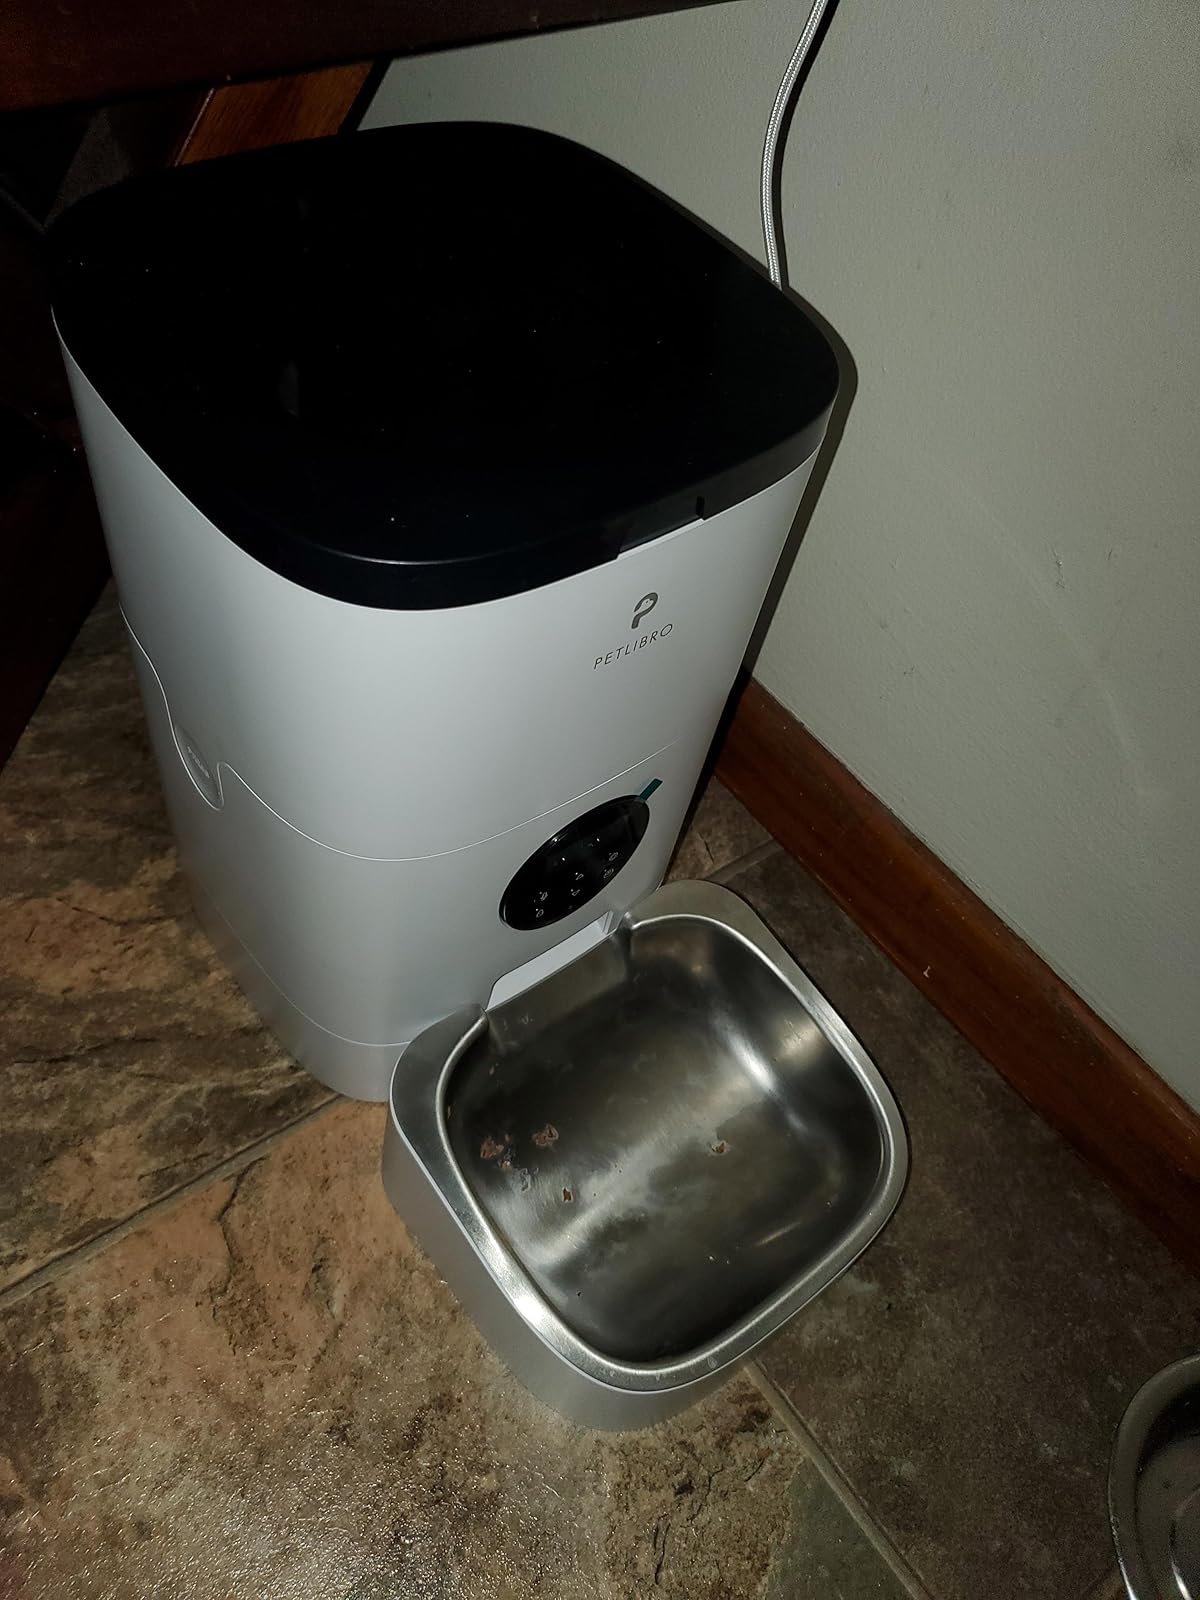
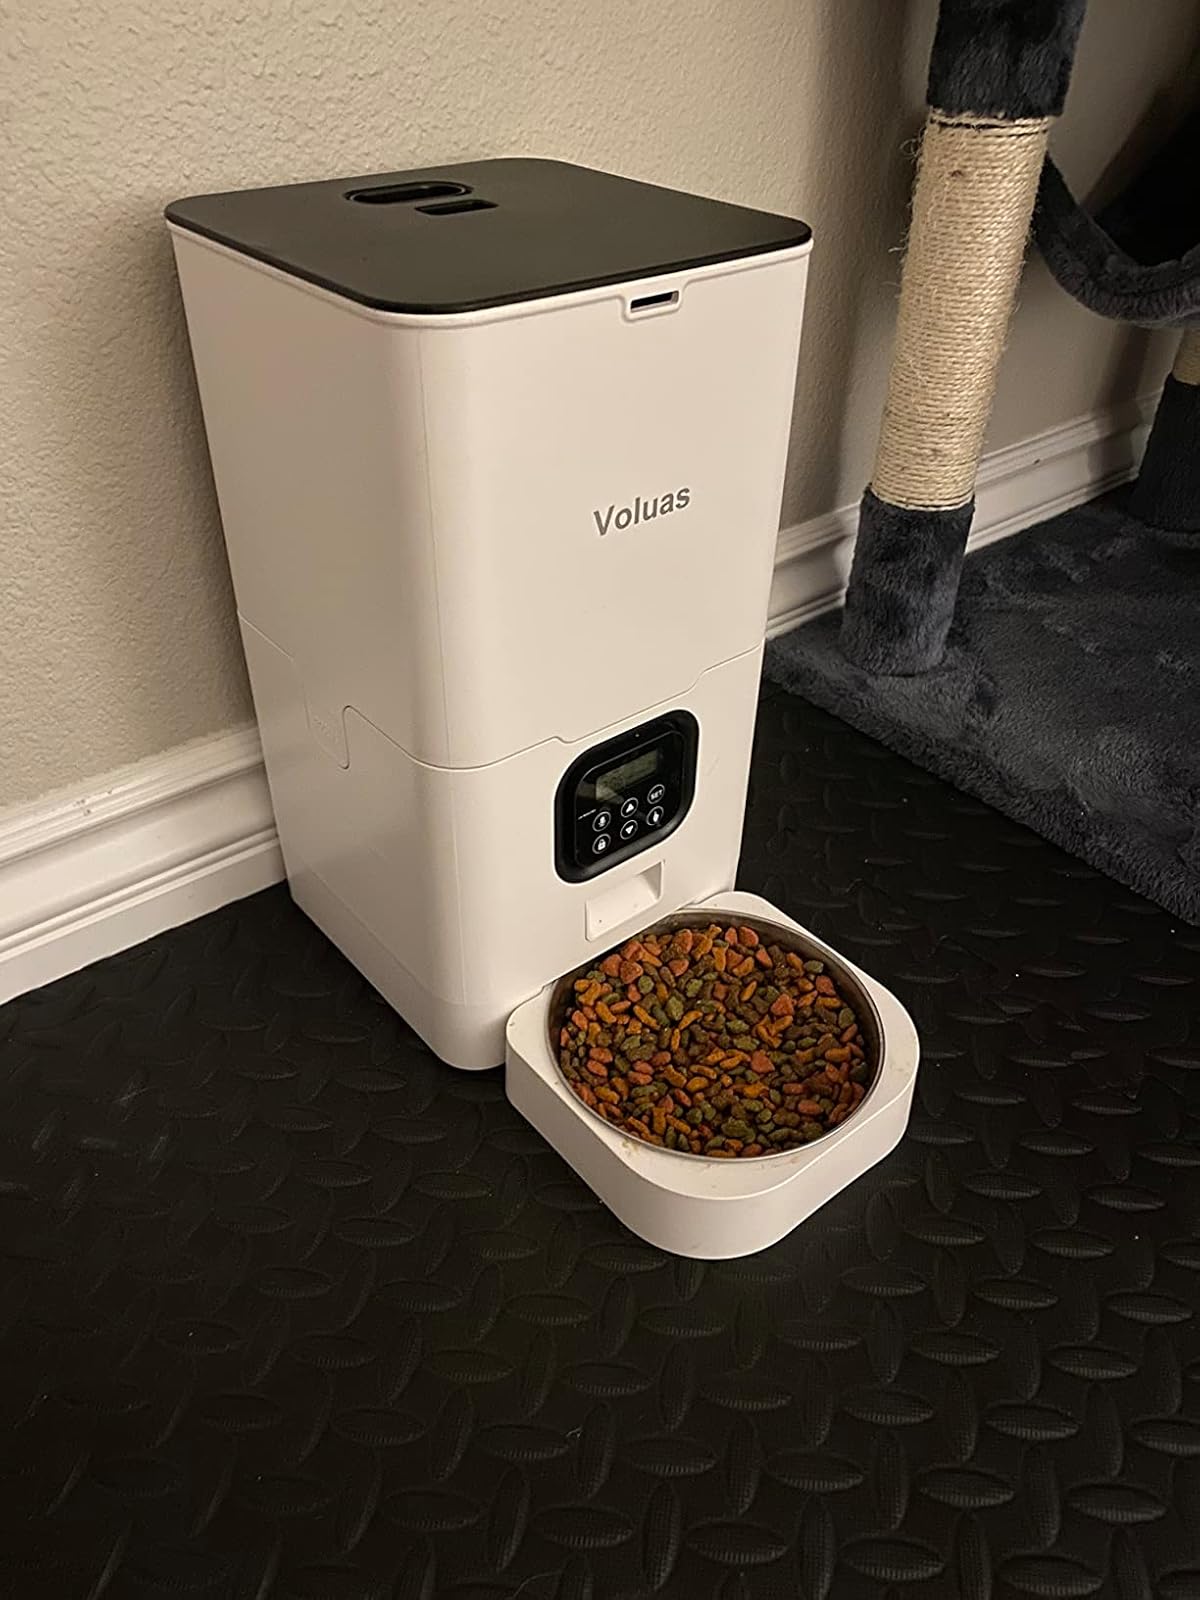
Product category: items_feeder
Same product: no